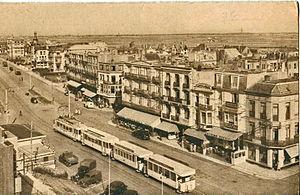
Carte postale ancienne éditée par ARFO n°605
Le tramway de la côte belge ou Kusttram est un tramway qui dessert la côte maritime belge de La Panne à Knokke.
Wenduine est une section de la commune belge du Coq située en Région flamande dans la province de Flandre-Occidentale. On l'appelle aussi Princesse des plages.